Emil Korytko

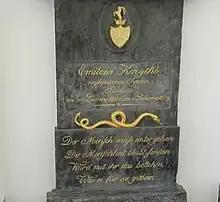
The gravestone of Emil Korytko at Navje, with the German verses written by France Prešeren

In Ljubljana, Korytko became a close collaborator of the Slovene national Romantic circle. He became a personal friend of the Slovene poet France Prešeren, and helped him translate several poems by Adam Mickiewicz into German. He also translated some of Prešeren's poems into German. He studied Slovene folk songs from Carniola, which he published in five volumes, and Carniolan folk customs. He prompted the painter Franz Kurz zum Turn und Goldenstein to paint 70 portraits of people in various folk costumes.